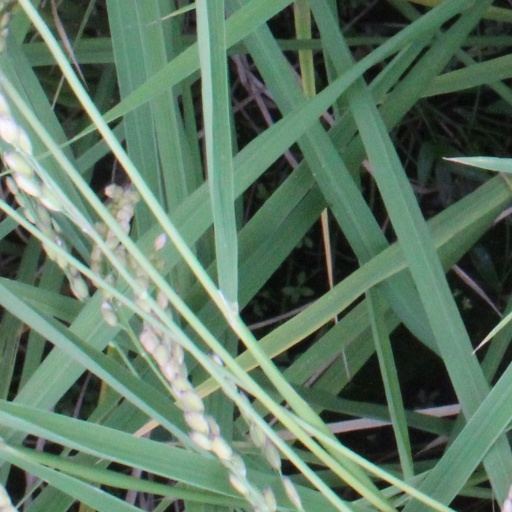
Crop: rice